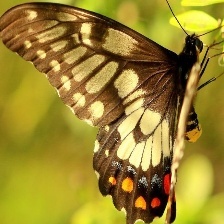
Species: ORCHARD SWALLOW